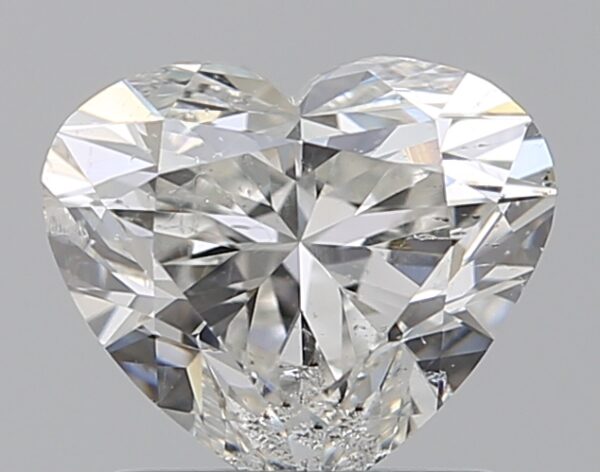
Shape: heart
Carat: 1.2
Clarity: SI2
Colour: F
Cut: EX
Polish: EX
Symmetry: EX
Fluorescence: N
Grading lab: IGI
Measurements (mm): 6.26 x 7.2 x 4.34